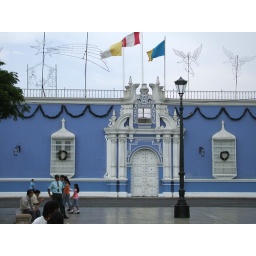
Above the blue house in Trujillo's central parque; for me, the prettiest Peruvian city.